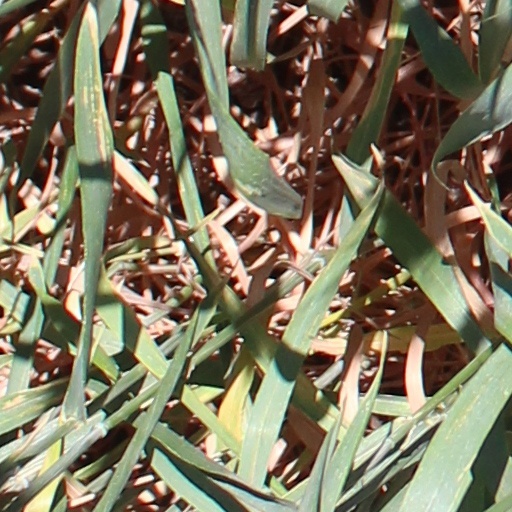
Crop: wheat